The Myth of the Eastern Front

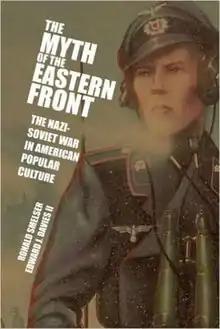
Book cover of "The Myth of the Eastern Front"; image adopted from cover art of the 1987 wargame "The Last Victory: Von Manstein's Backhand Blow, February–March 1943", which depicts the Third Battle of Kharkov

The Myth of the Eastern Front: The Nazi–Soviet War in American Popular Culture (2008) by Ronald Smelser and Edward J. Davies, is a historical analysis of the post-war myth of the "Clean Wehrmacht", the negative impact of the "Wehrmacht" and the "Waffen-SS" mythologies in popular culture, and the effects of historical negationism upon cultural perceptions of the Eastern Front of the Second World War.